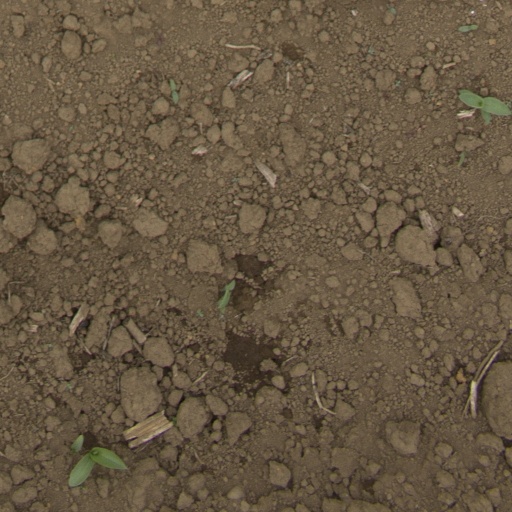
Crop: Jerusalem artichoke